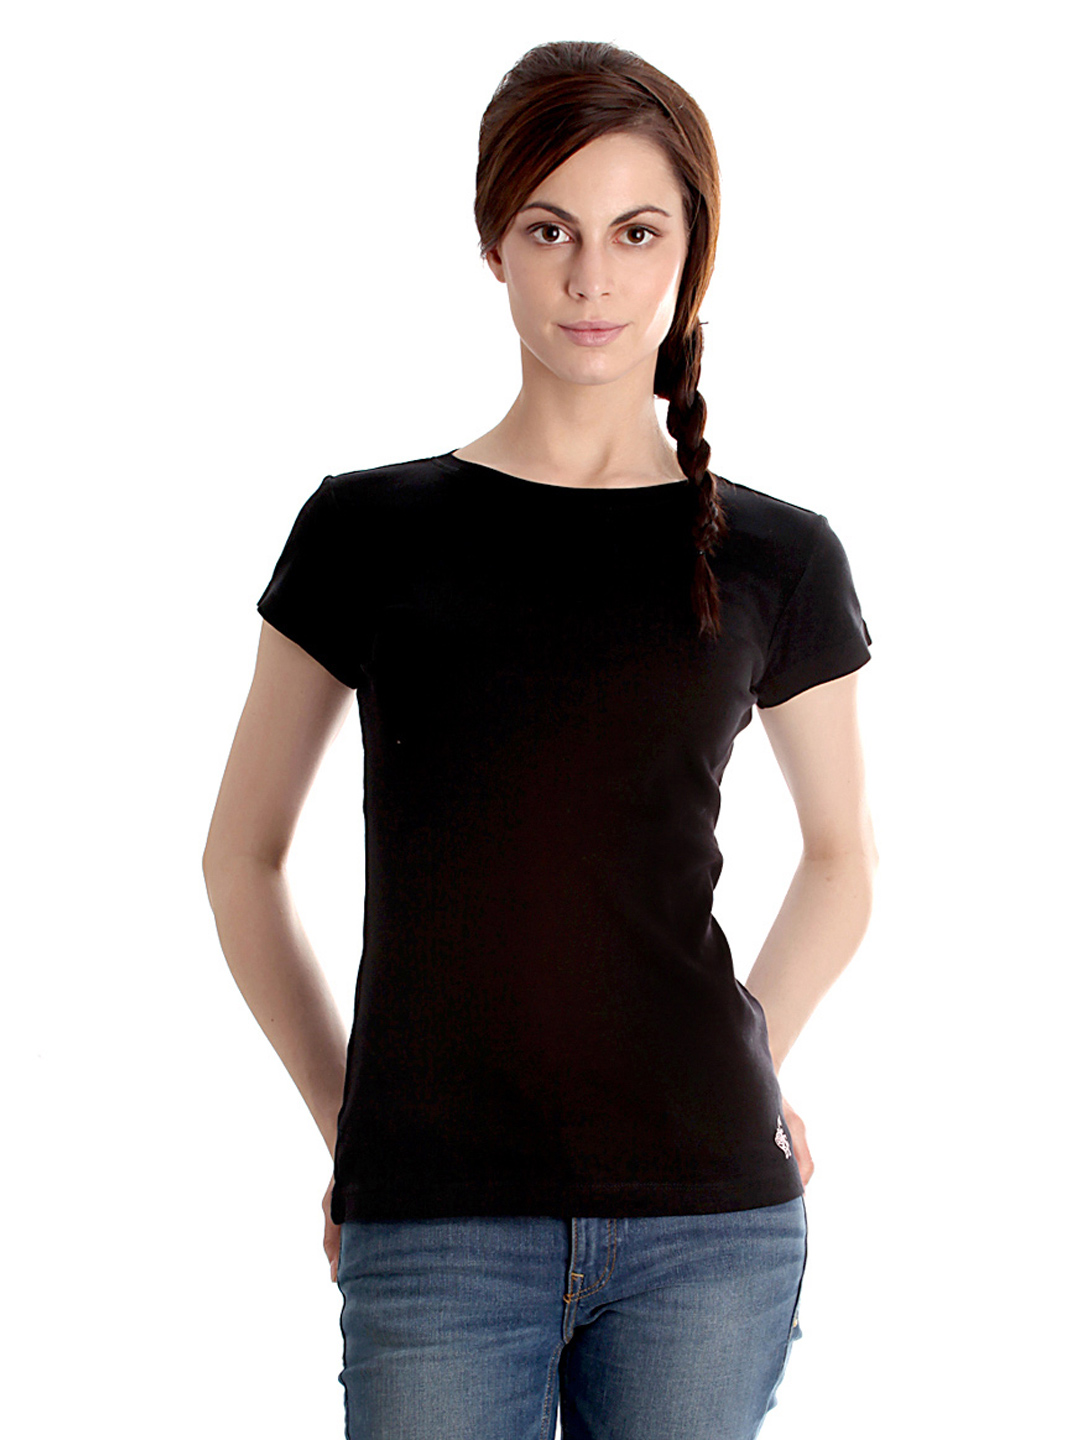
Femella Women Black T-shirt
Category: Apparel / Topwear / Tshirts
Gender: Women
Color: Black
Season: Summer 2012
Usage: Casual